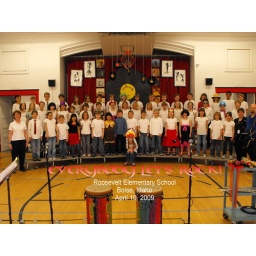
I played guitar and bass in a third grade music program with a 50's rock theme. I had a lot of fun!